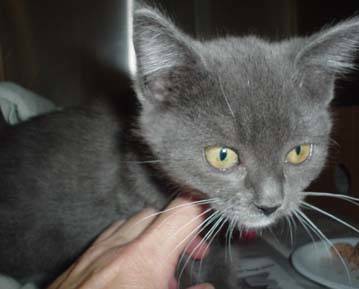
Label: cat